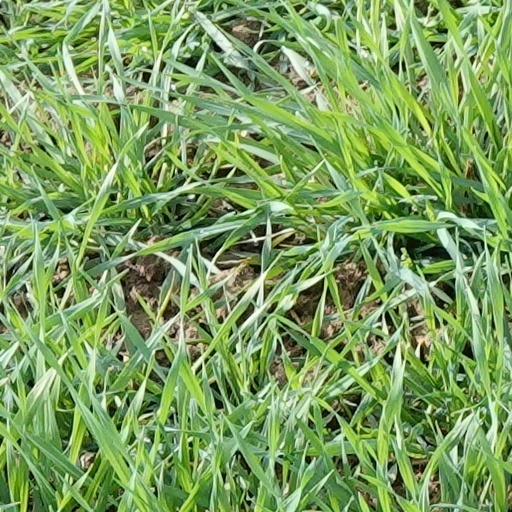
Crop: wheat